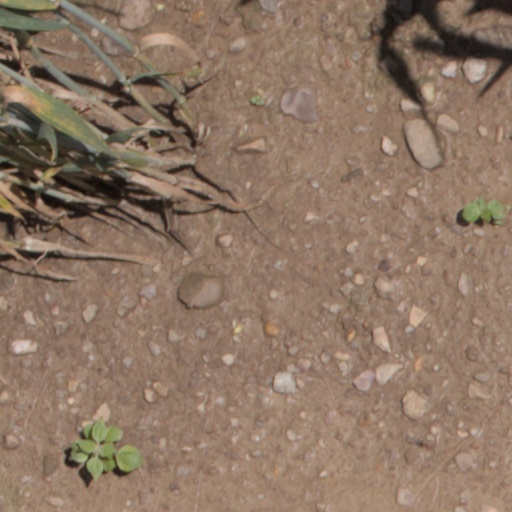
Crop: wheat